Special forces

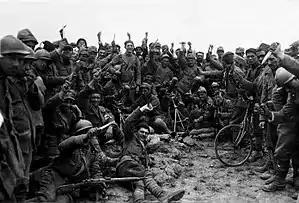
Members of the Italian "Arditi" corps, 1918, brandishing daggers.

The sharpshooters became famous for their fierce fighting and proved their worth by being the usual spearheading unit in every major battle in the Philippine–American War. In the Battle of Paye on December 19, 1899, Bonifacio Mariano, a sharpshooter under the command of General Licerio Gerónimo, killed General Henry Ware Lawton of the United States Army, making the latter the highest ranking casualty during the course of the war.